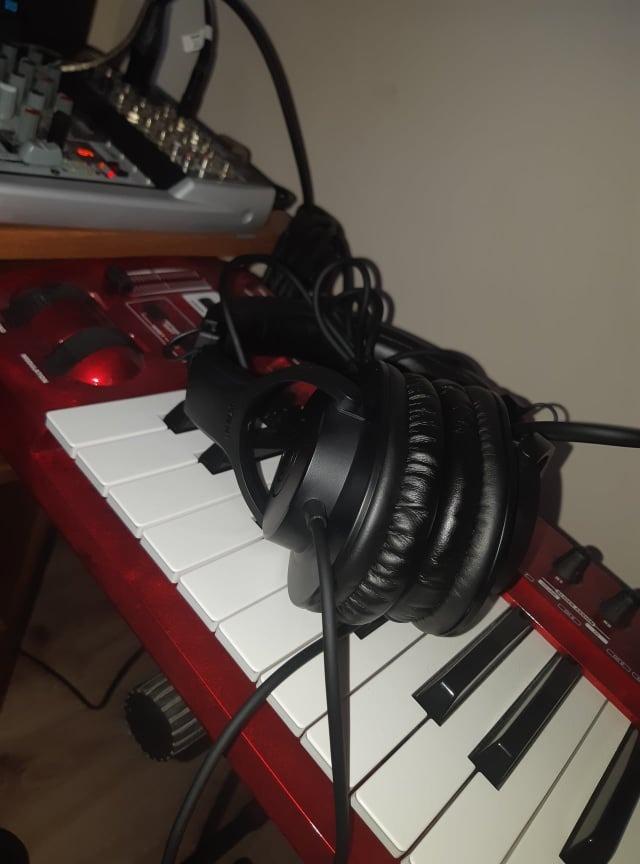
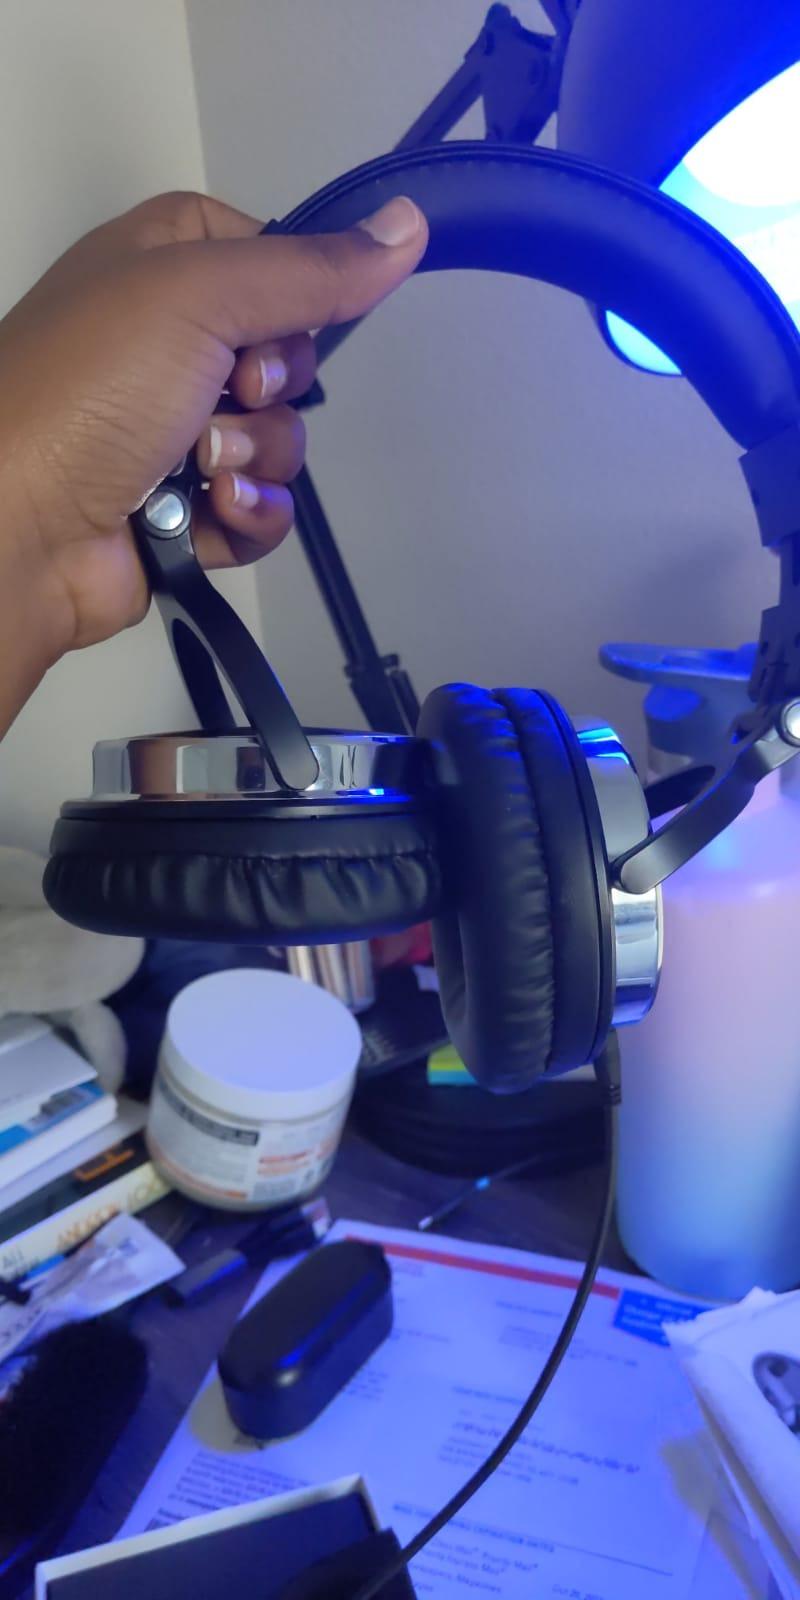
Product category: headphones
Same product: no